Security switch

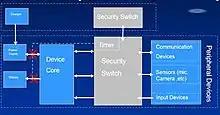
Inter-component communication pathways for an example device that uses a security switch

Google started to work on a hardware kill switch for AI in 2016.